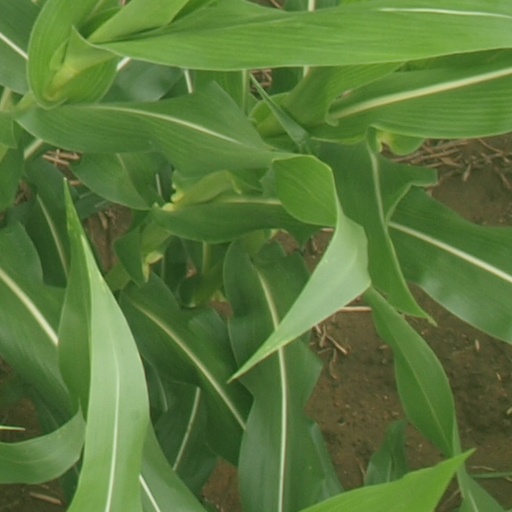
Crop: maize; corn